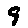
Label: 9